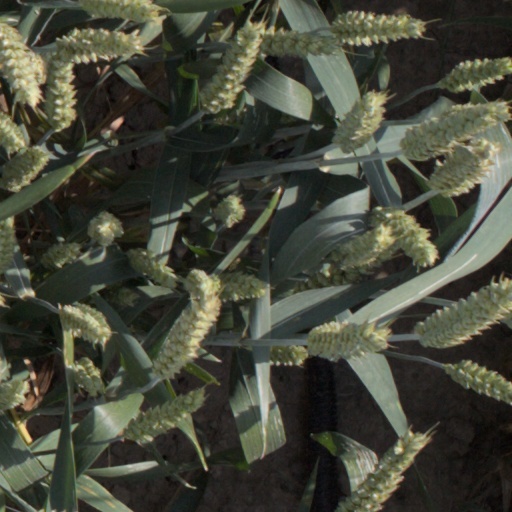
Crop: wheat